Miss Teen USA 2007

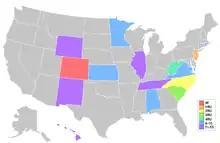
Map showing placements by state

Contestants arrived in Pasadena on August 12 and participated in a number of events in the lead up to the final competition. On August 14 the official swimsuit poster shoot was held by the pool of the Pasadena Hilton, the host hotel.